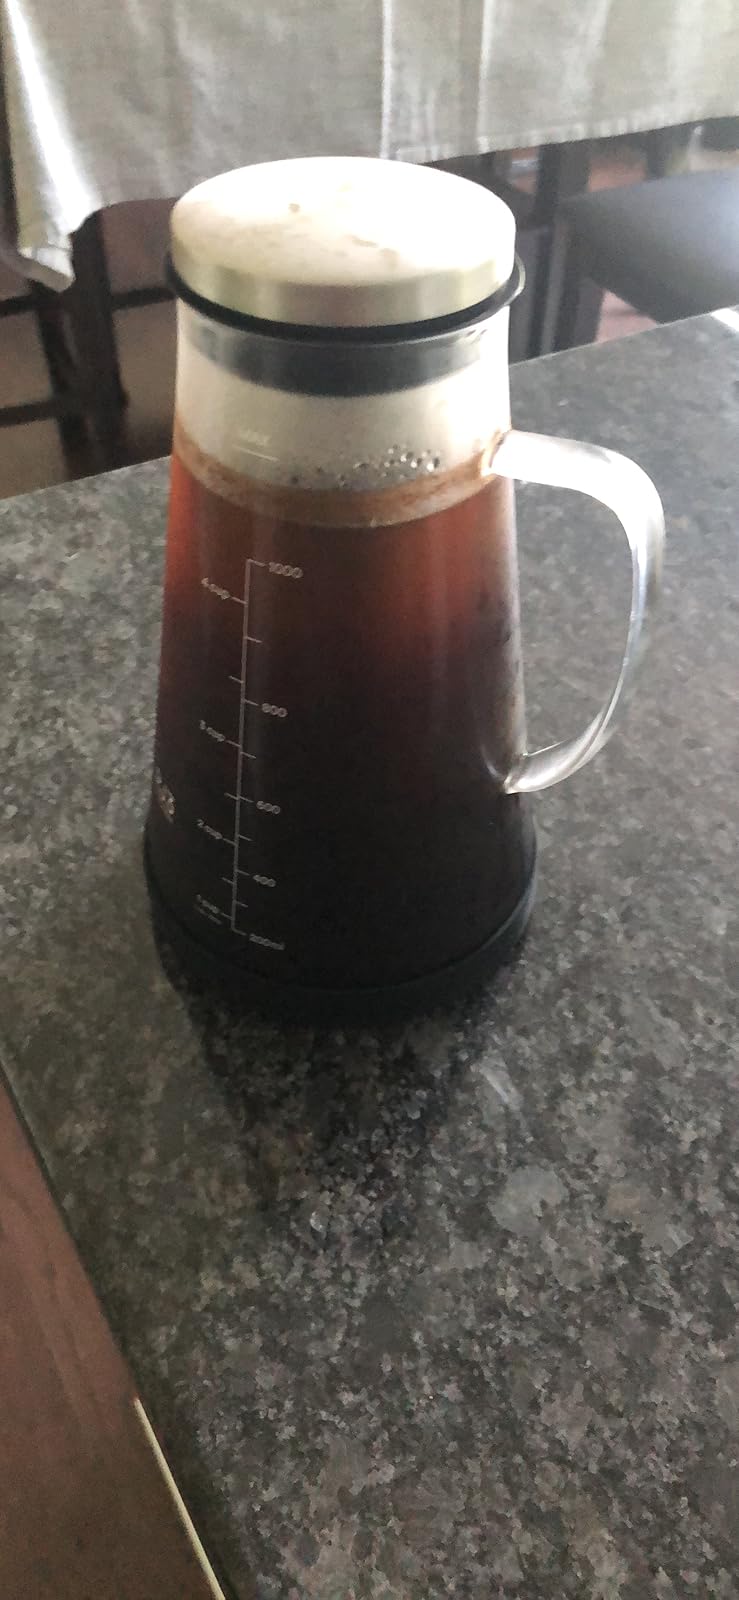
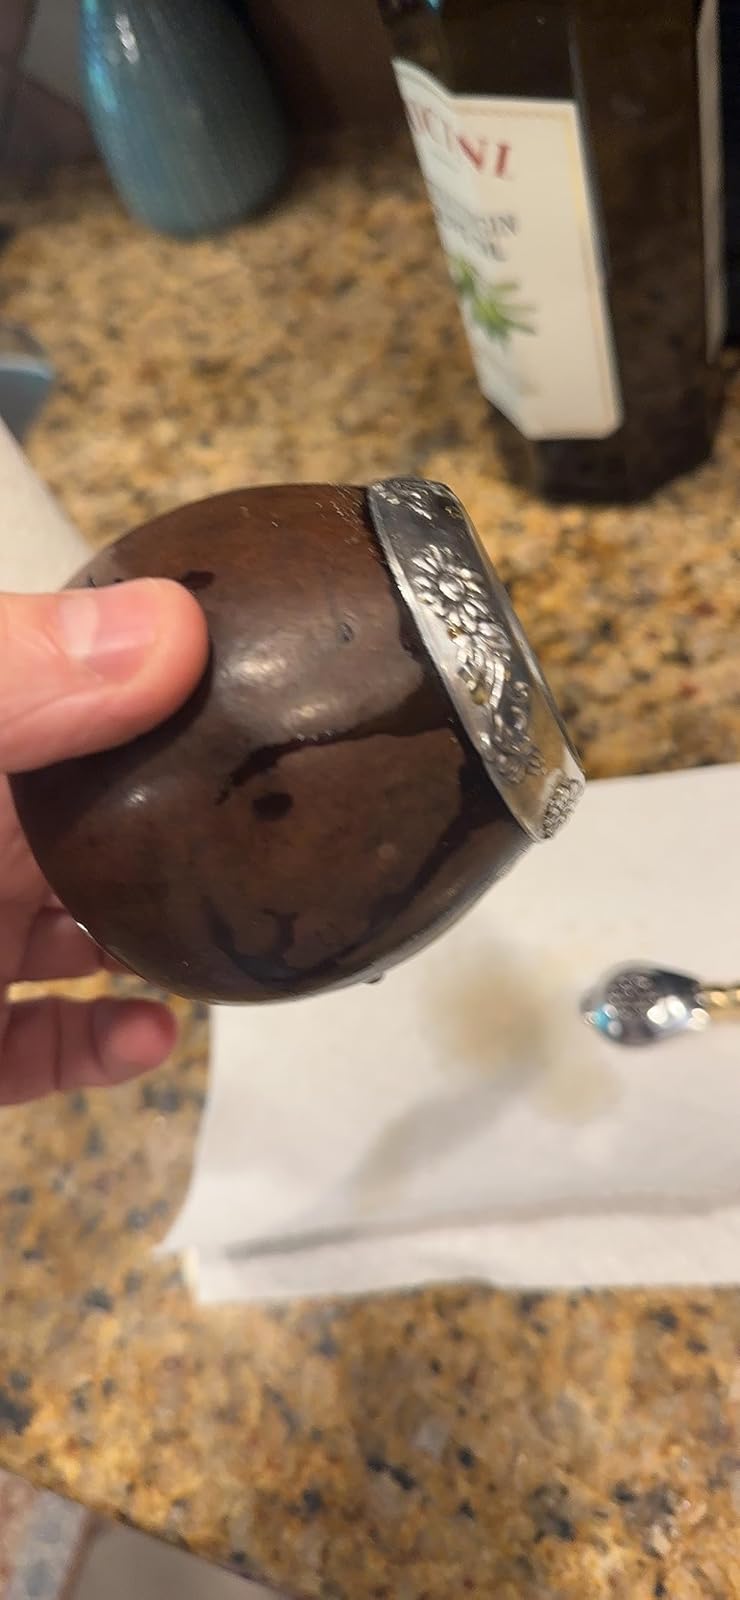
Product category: items_tea
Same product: no